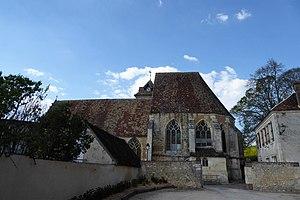
Façade sud de l'église Saint-Georges de Souancé-au-Perche, Eure-et-Loir, France.
L'église Saint-Georges de Souancé-au-Perche est une église catholique située à Souancé-au-Perche, commune française du département d'Eure-et-Loir en région Centre-Val-de-Loire. L'édifice bénéficie de deux inscriptions successives au titre de monument historique en 1930 et 1935.